John Adam (silversmith)

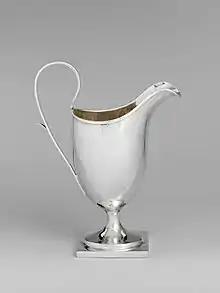
Creamer by John Adam in the Metropolitan Museum of Art

John Adam (August 1, 1774 - August 4, 1848) was a silversmith in Alexandria, Virginia.